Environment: real
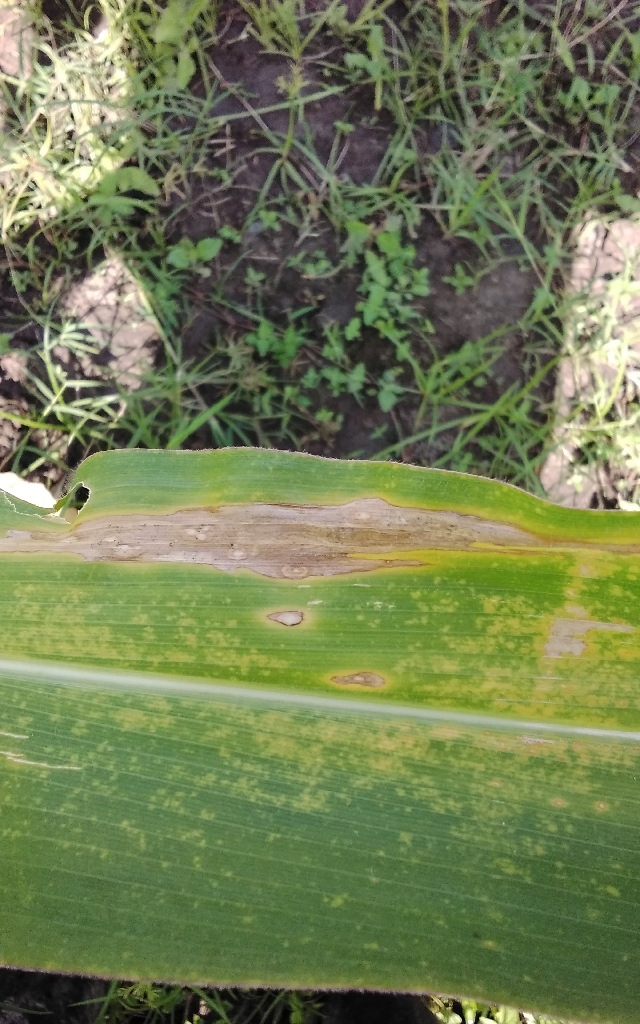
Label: northern_corn_leaf_blight